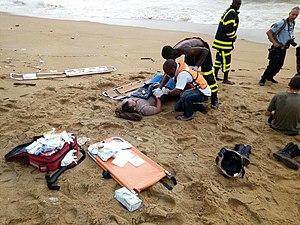
Un survivant secouru au lieu du crash d’avion abîmé au bord de la mer au Port Bouet, au large d’Abidjan, Côte d’ivoire, 14 octobre 2017. (VOA/Narita Namasté)
L'accident d'un Antonov An-26 à Abidjan est un accident survenu au large de la ville ivoirienne d'Abidjan le 14 octobre 2017.